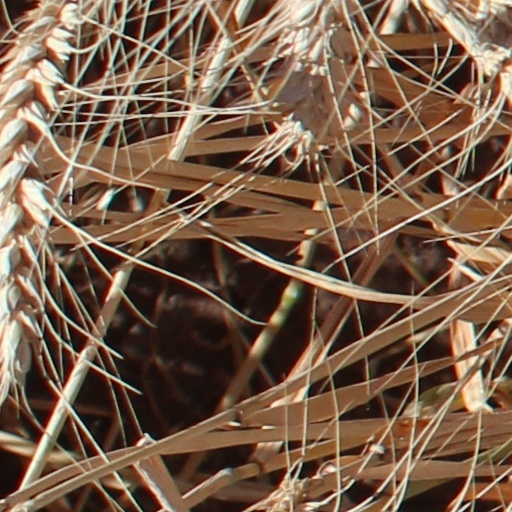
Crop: wheat